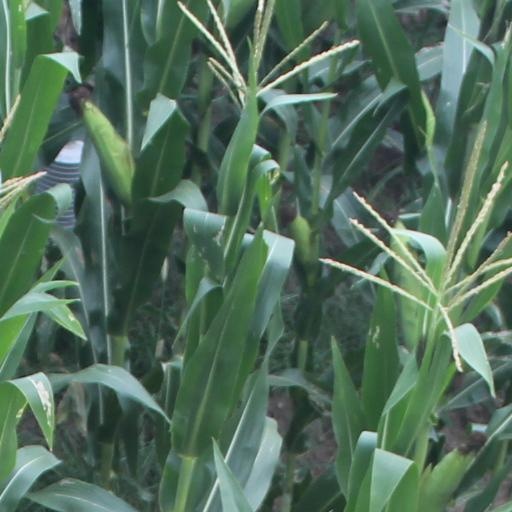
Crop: maize; corn